Baadur Tsuladze

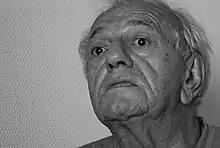

Baadur Tsuladze ( 5 March 1935 – 13 May 2018) was a Georgian actor, film director, writer and broadcaster. Honored Artist of the Georgian SSR (1979).